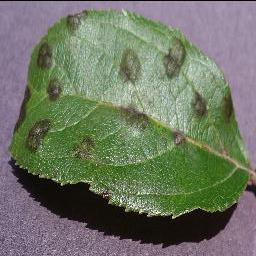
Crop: apple
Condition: scab